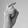
ASL letter: X